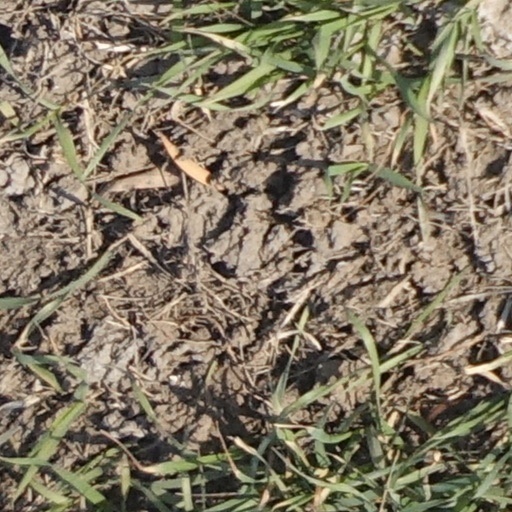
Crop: wheat